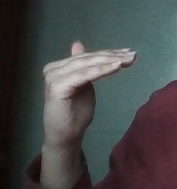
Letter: khaa